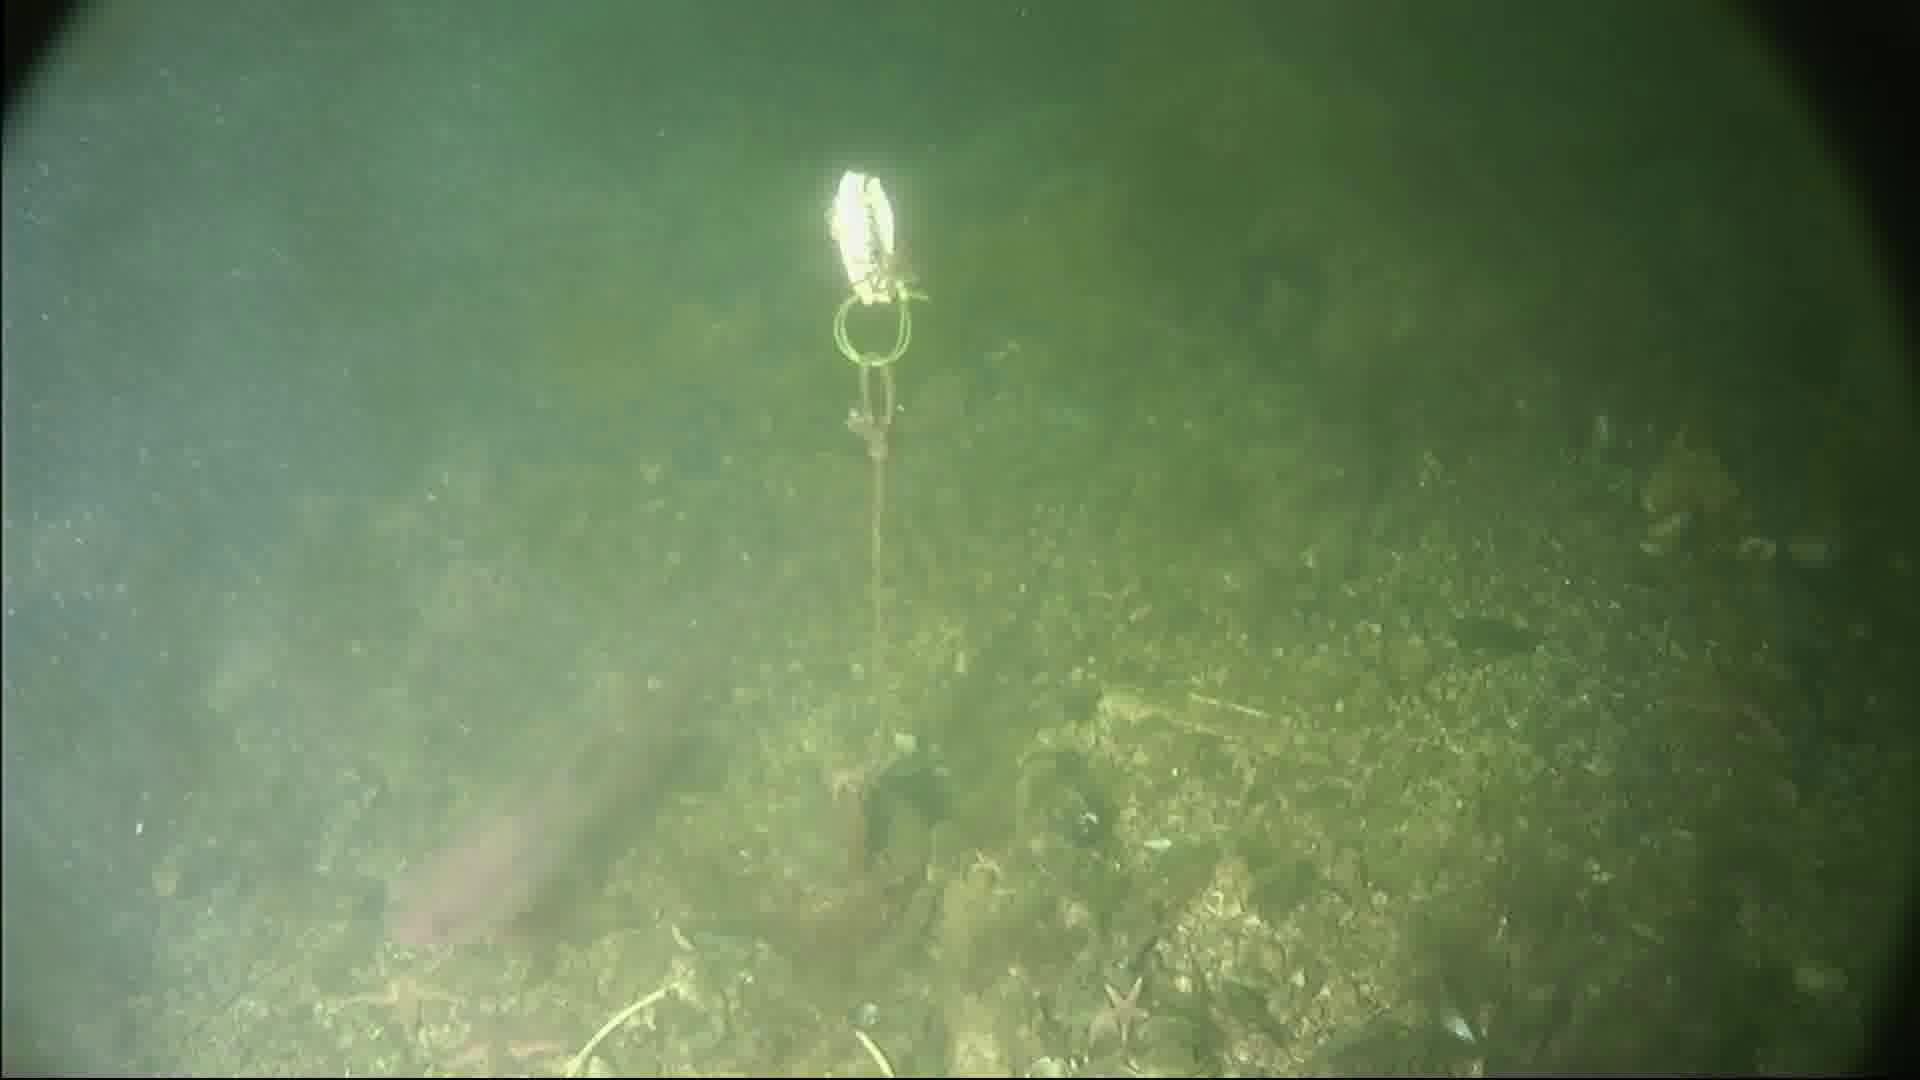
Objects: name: starfish
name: crab
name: fish